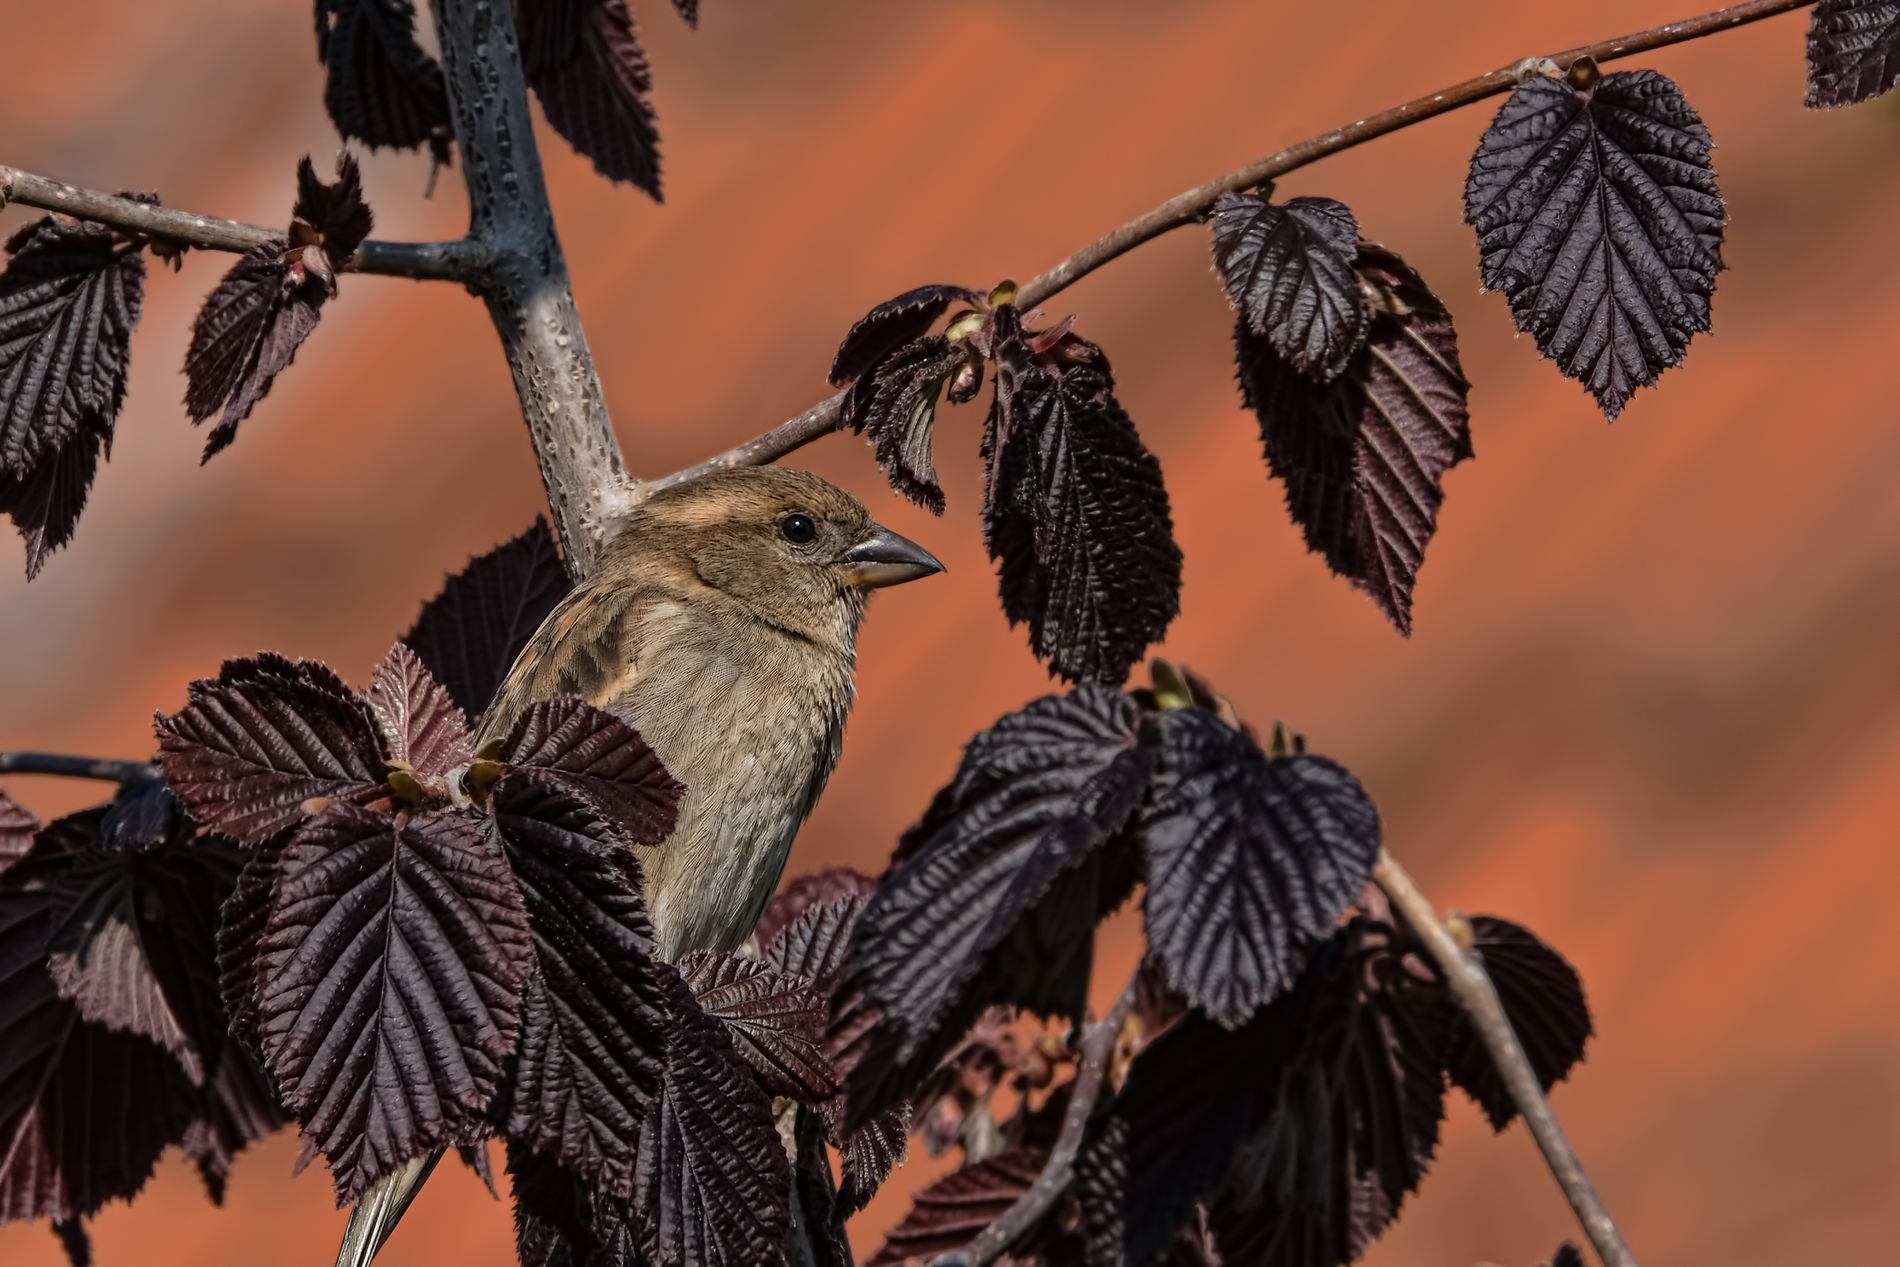
a Bird on a Branch
a Bird Standing on a Branch of a Plant, the Leaves of the Branch are Dark Brown/Purple colored, with an orange colored Background.
this Portrait was shot at eye level shows a small Bird Standing on a Branch with Dark Leaves, although the background is blurred, we can see it has something related to the color orange, the mood is warm, color palette is orange and brown
Labels: Animal, Bird, Finch, Leaf, Plant, Sparrow, Anthus, Wren, Blackbird, Nature
Camera: FUJIFILM X-T3
Lens: XF100-400mmF4.5-5.6 R LM OIS WR + 1.4x
Aperture: F16
Exposure: 1/125 sec
ISO: 160
Focal length: 560.0 mm